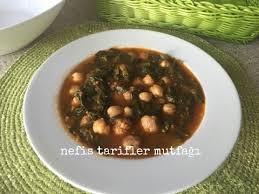
Yemek: ispanak